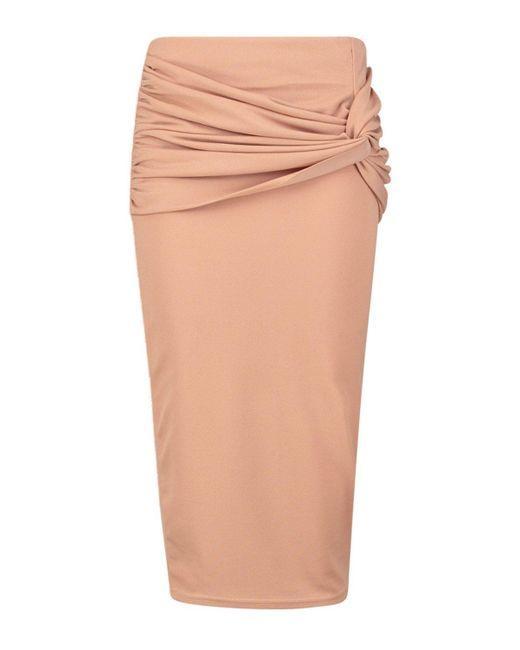
nackter Midi-formeller Bürorock, Bleistiftrock